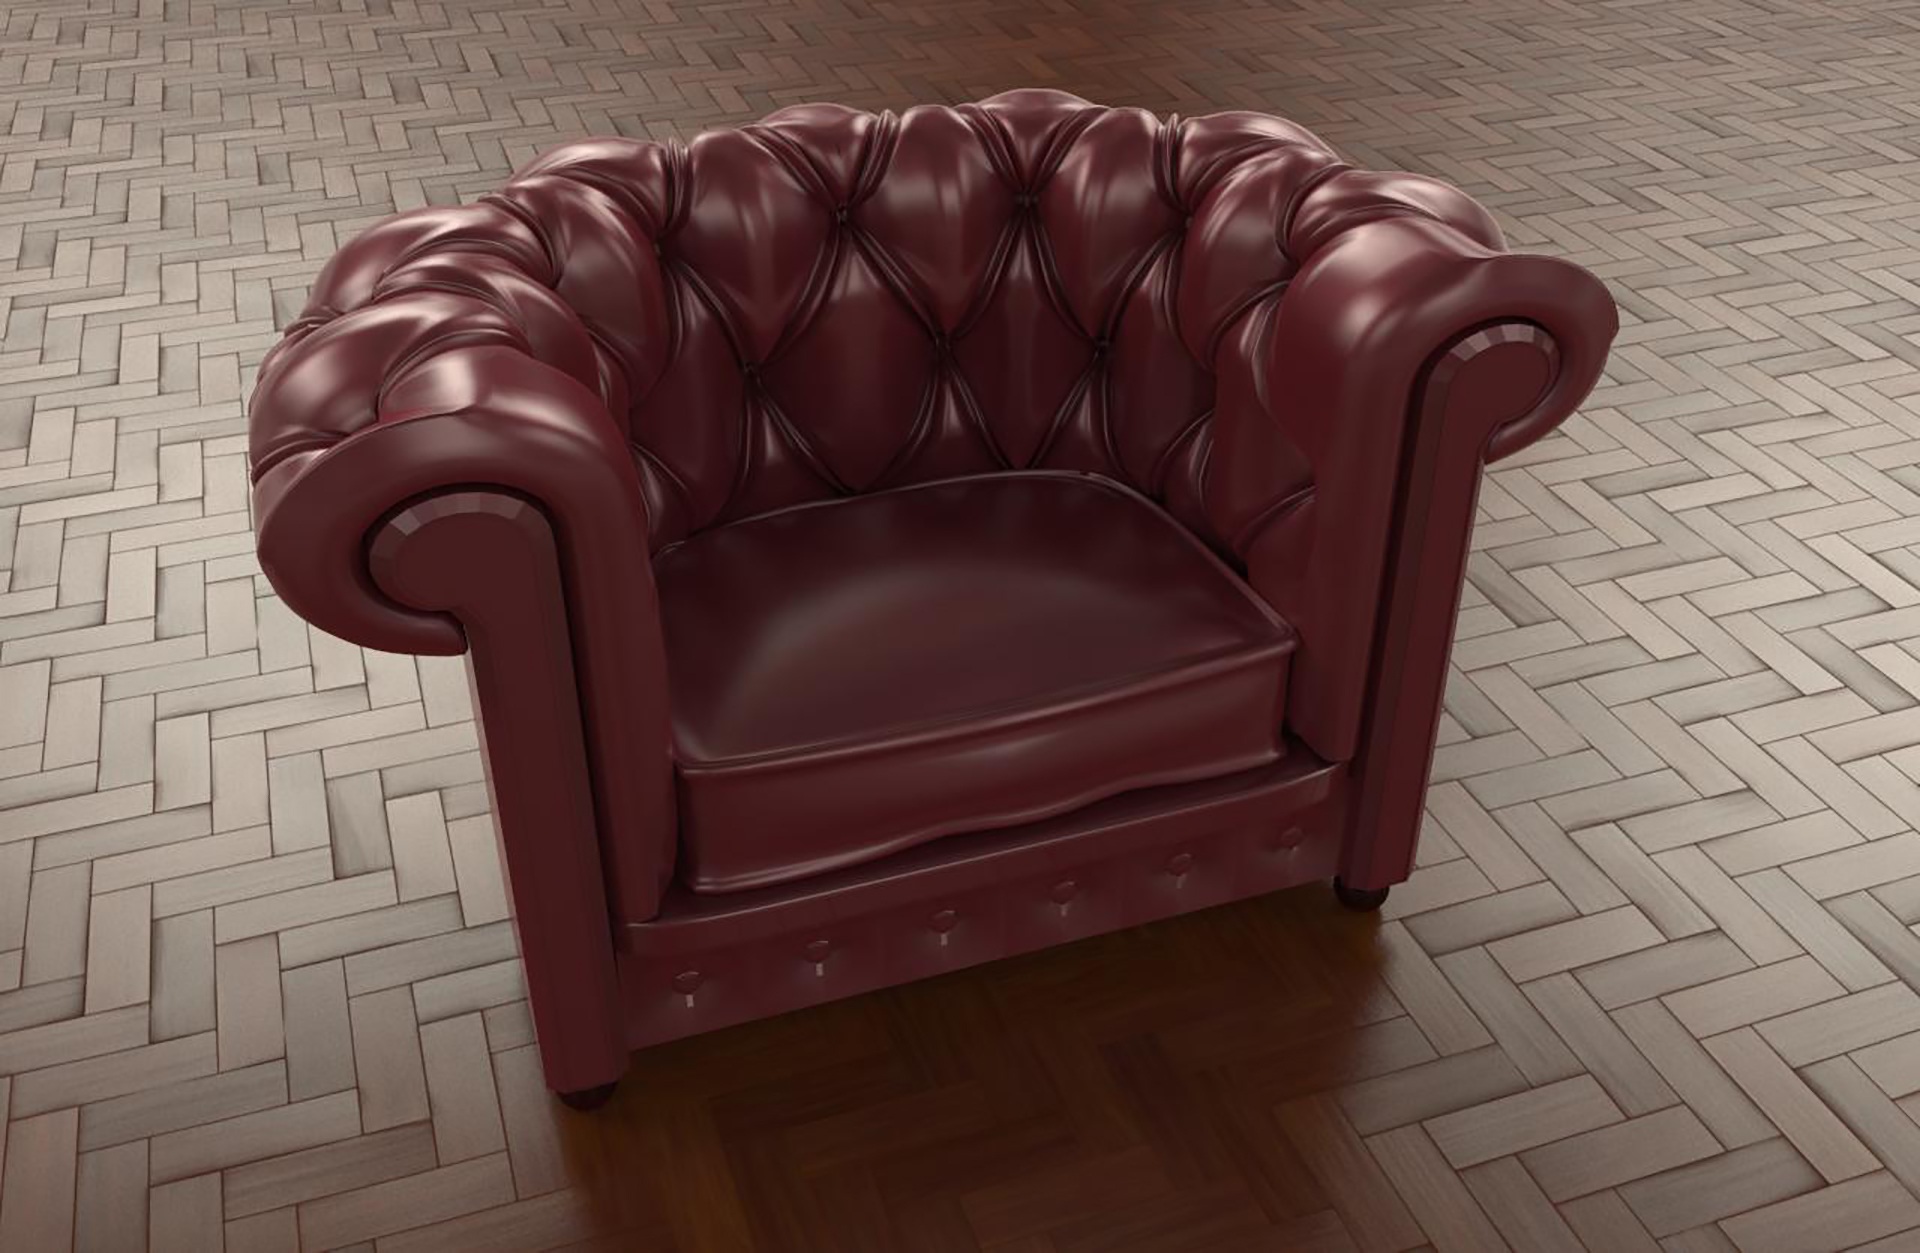
house, chair, interior, living room, furniture, couch, product, armchair